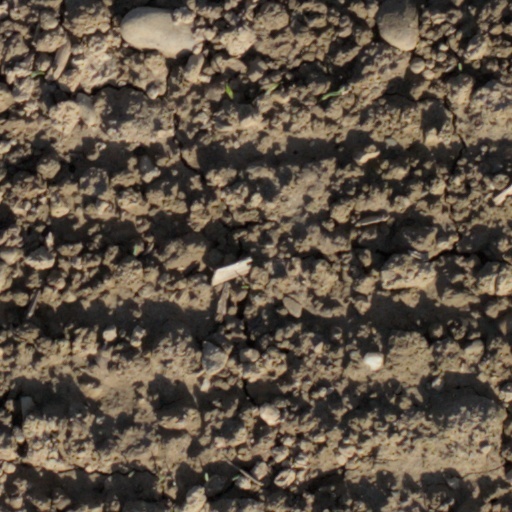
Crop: wheat